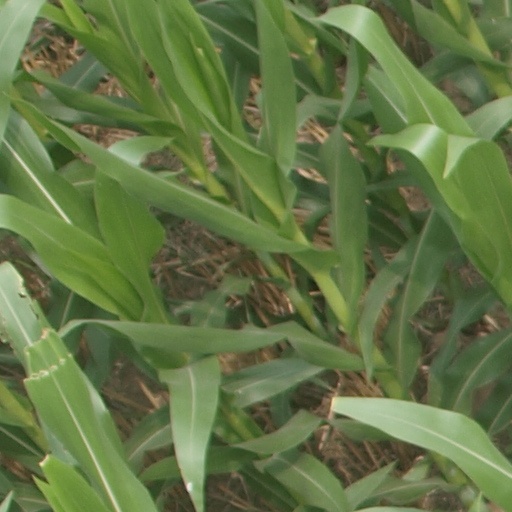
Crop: maize; corn